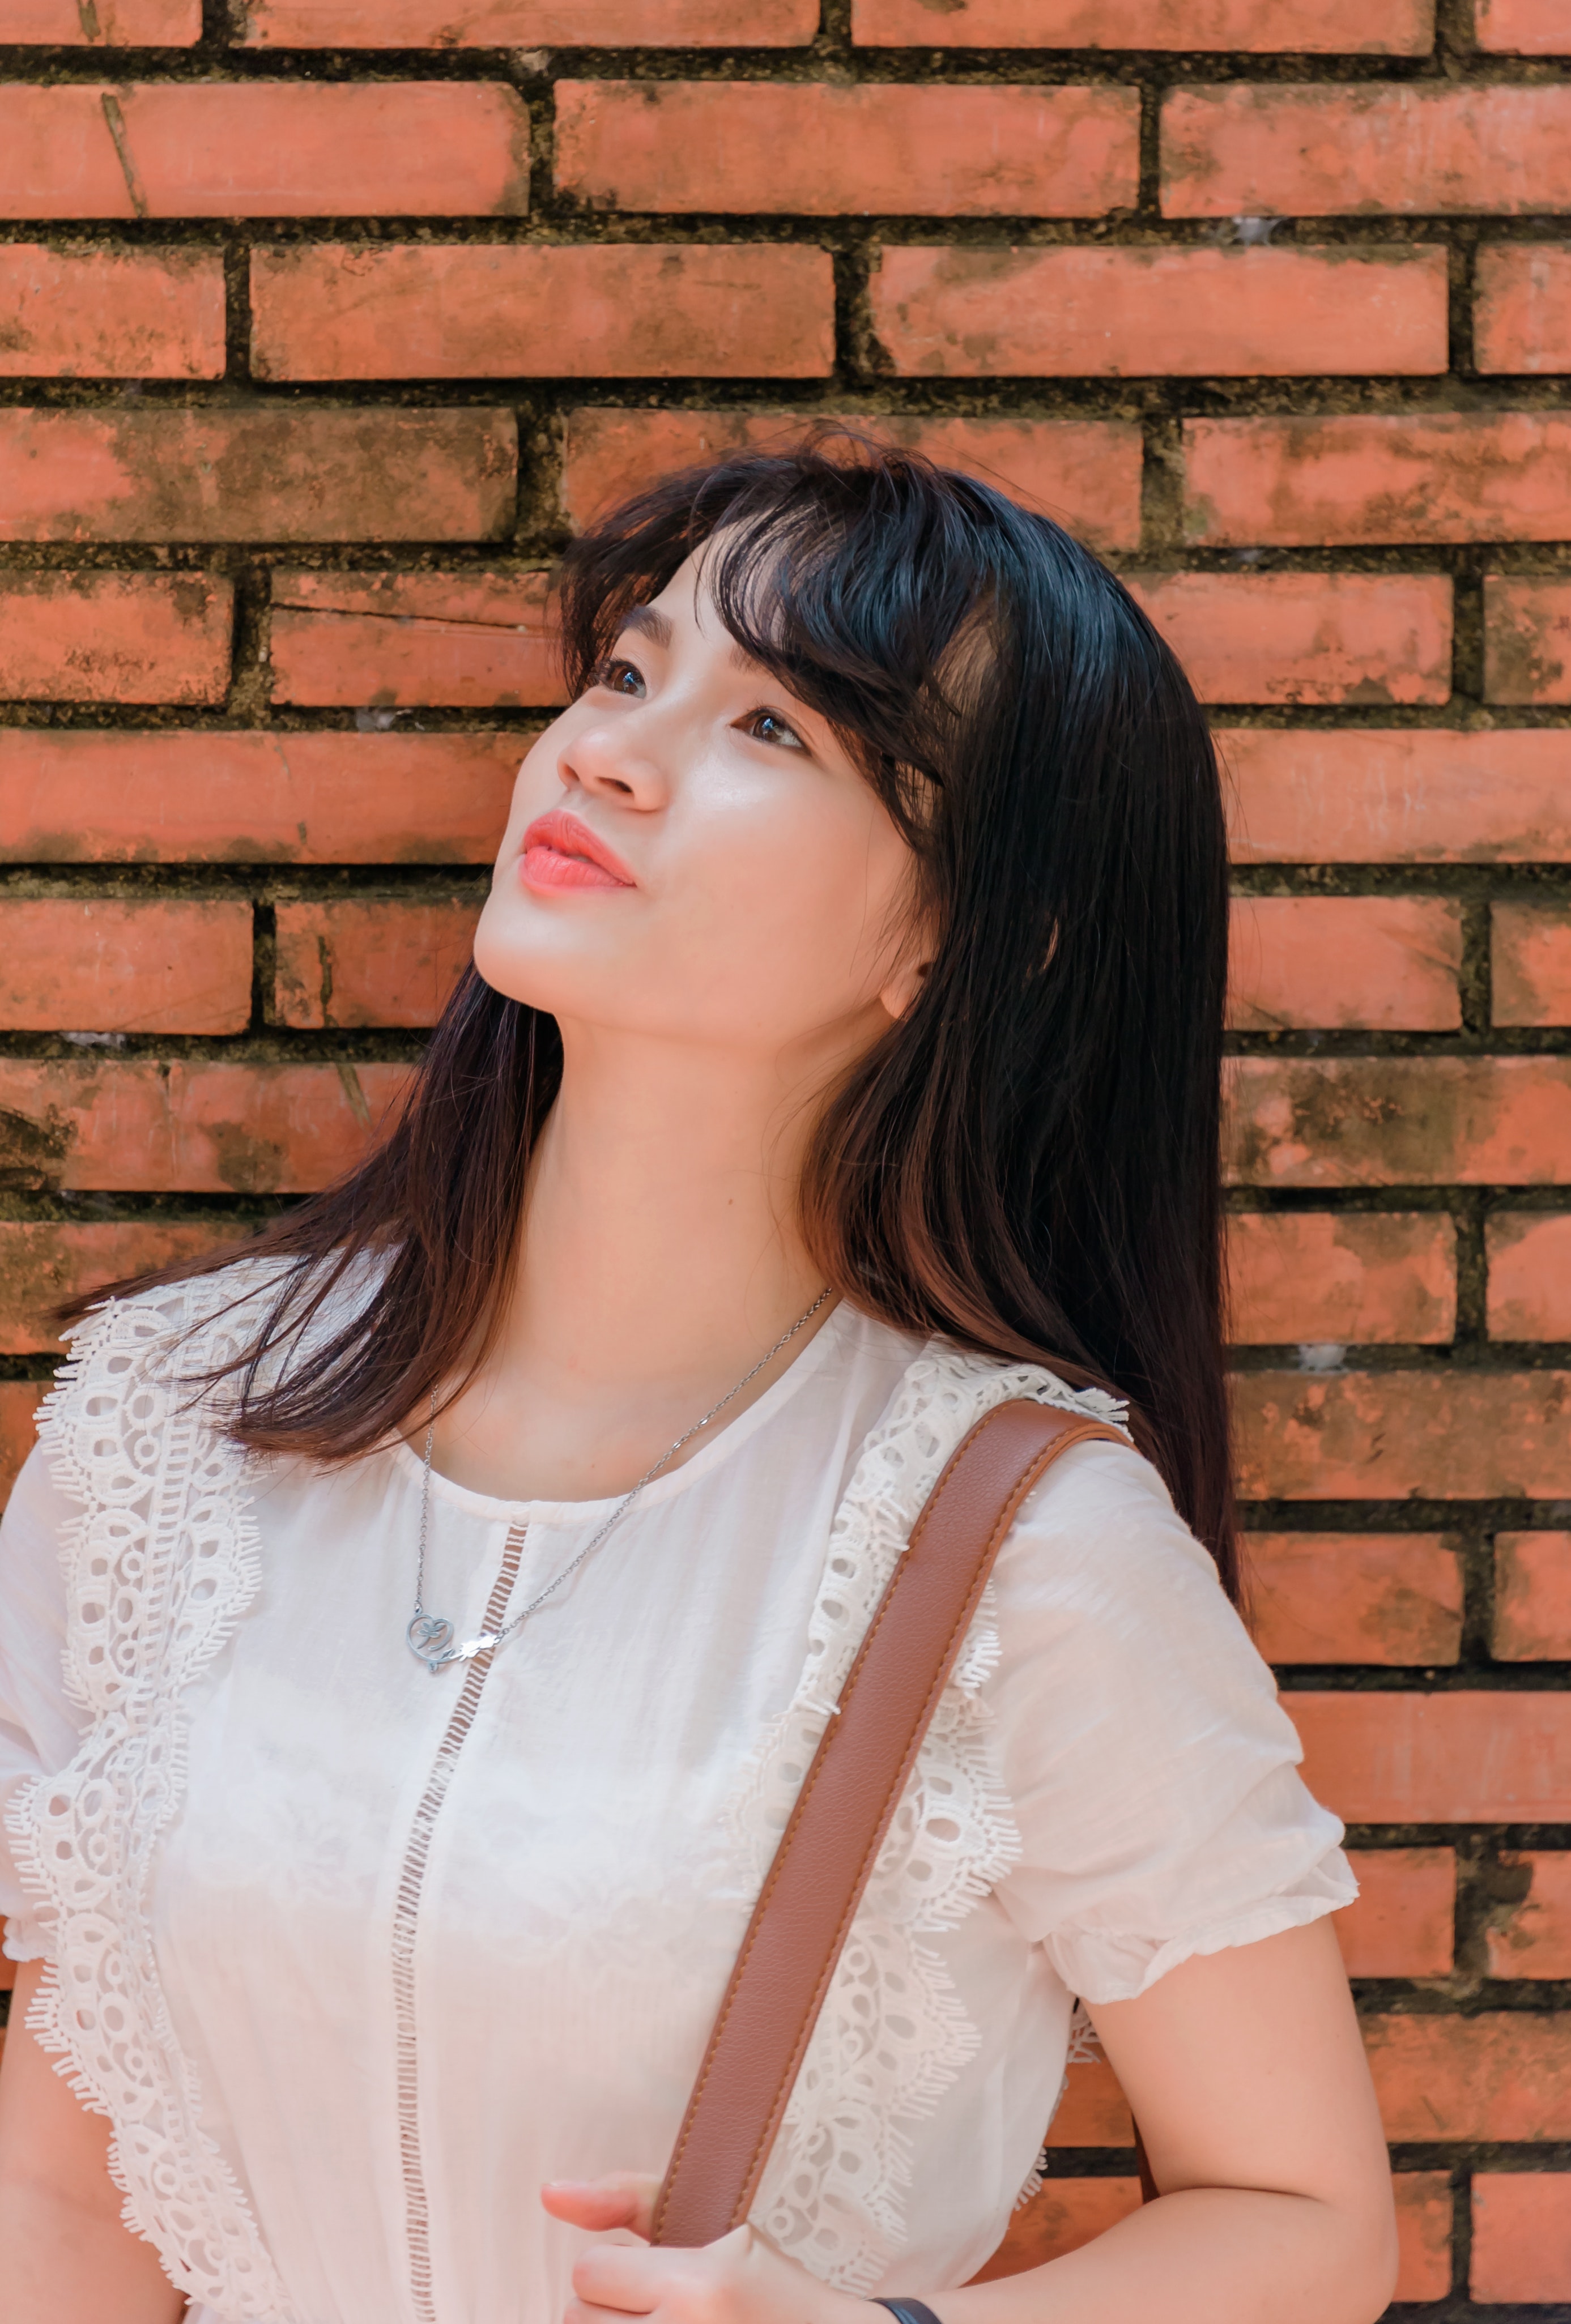
hair, white, pink, beauty, red, photo shoot, hairstyle, lip, brown hair, shoulder, wall, photography, neck, brick, long hair, textile, dress, model, portrait photography, black hair, flash photography, peach, portrait